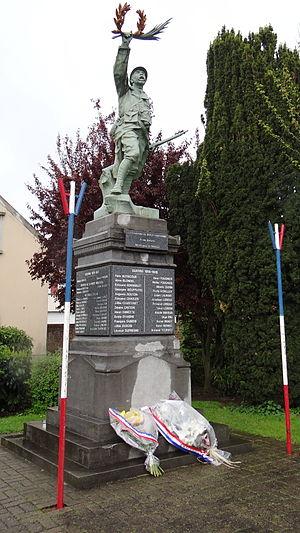
Sailly la Bourse - Monument aux Morts
Sailly-Labourse est une commune française située dans le département du Pas-de-Calais en région Hauts-de-France.
Le Poilu victorieux, aussi appelé Poilu de la Victoire, est une œuvre du sculpteur français Eugène Bénet, réalisée en 1920. Représentant un poilu, un soldat français de la Première Guerre mondiale, et destinée aux monuments aux morts, elle en orne plusieurs centaines à travers la France.